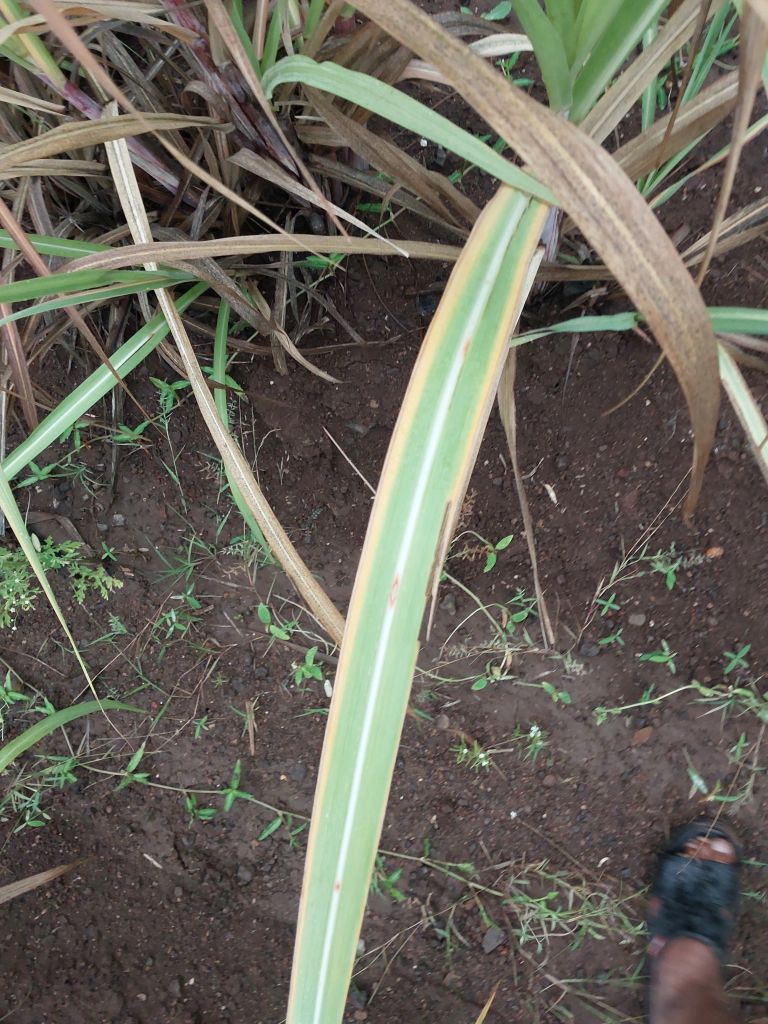
Label: Brown Spot